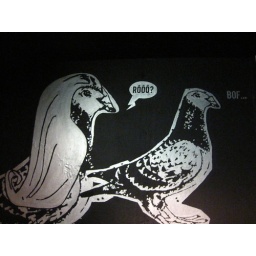
Day #25. Liege F. load in to La Zone, birds on the walls